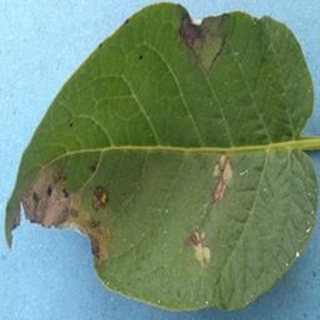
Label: potato_late_blight